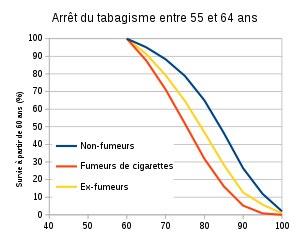
L'étude des médecins britanniques est une étude de cohorte menée de 1951 à 2001, qui a prouvé en 1956 de façon statistiquement convaincante que le tabagisme augmente le risque de cancer du poumon. Elle a également permis de quantifier la diminution d'espérance de vie induite par le tabagisme. Enfin, la relation entre l'âge de l'arrêt du tabagisme et l'espérance de vie a aussi pu être déterminée.